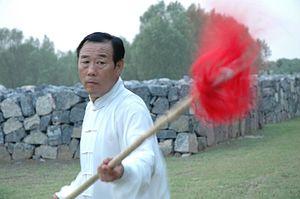
Grand maître de tai-chi-chuan style Chen
Wang Xian est un maître de tai-Chi-Chuan chinois de la 19ᵉ génération du style Chen.